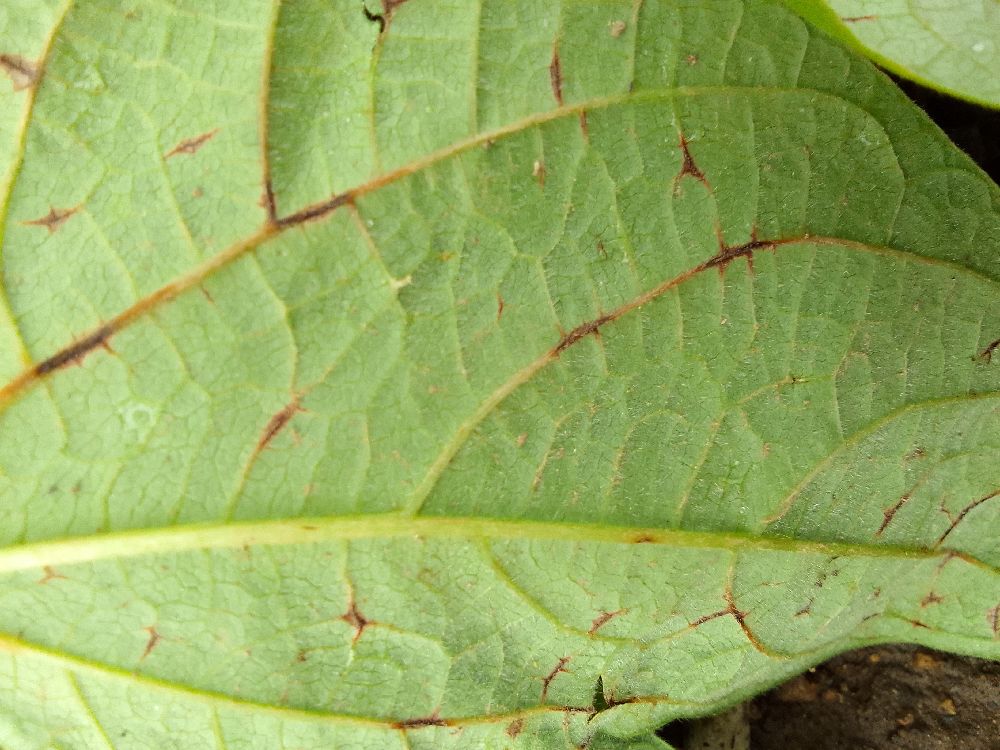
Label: anthracnose